Chimera (British TV series)

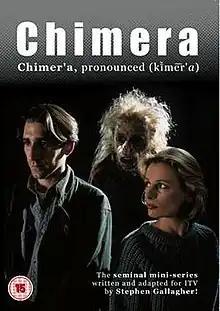

Chimera is a British science-fiction horror drama made by Zenith Productions and Anglia Films for ITV in 1991. It is based on the 1982 novel of the same name about genetic engineering by Stephen Gallagher. Gallagher had previously adapted the novel as a 90 minute dramatised audio drama for BBC Radio 4 in 1985. The theme music of the TV mini-series was "Roisin Dubh" by Nigel Hess and Chameleon.